Kolberg (film)

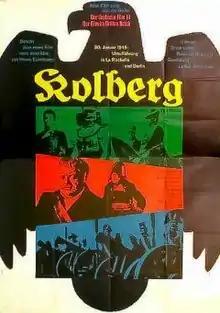
Theatrical release poster

Kolberg is a 1945 Nazi propaganda historical film written and directed by Veit Harlan. One of the last films of the Third Reich, it was intended to bolster the will of the German population to resist the Allies.